Pterodon (mammal)

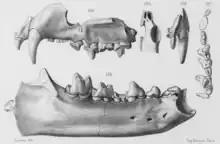
1876 illustrations of cranial plus dental fossil remains of "P. dasyuroides" (184-188)

The taxonomic positions of "Pterodon" and "Hyaenodon" for much of the 19th century were disputed by many palaeontologists. In 1846, Auguste Pomel argued that he was unsure if "Pterodon" belonged to the didelph clade based on its dentition being apparently similar to thylacines but having different skull structures from them and other marsupials. However, he rejected the position that "Pterodon" was more closely related to the monodelphs due to thinking that the skull did not closely resemble its members. Additionally, he said that it, "Taxotherium", and "Hyaenodon" are functionally the same genus if not the same species, therefore stating that the latter two genera are synonymous with "Pterodon". Pomel defined four species for the genus "Pterodon": "P. parisiensis", "P. cuvieri" (erected previously for "Taxotherium" as "T. parisiense" by Blainville), "P. leptorhynchus" (erected for "Hyaenodon" by Lazier and Parieu), and "P. brachyrhynchus" (previously named for "Hyaenodon" by Blainville).